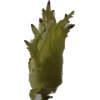
Label: peanut_shell_1x